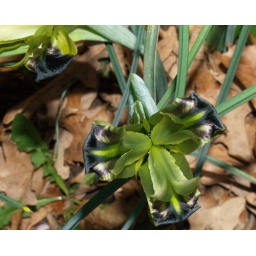
Picture of a green and black flower planted in my front yard